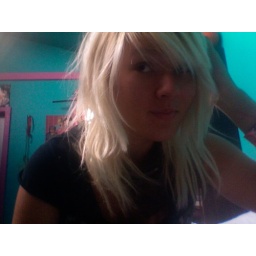
you better open the door before i take a hammer to the walls around me